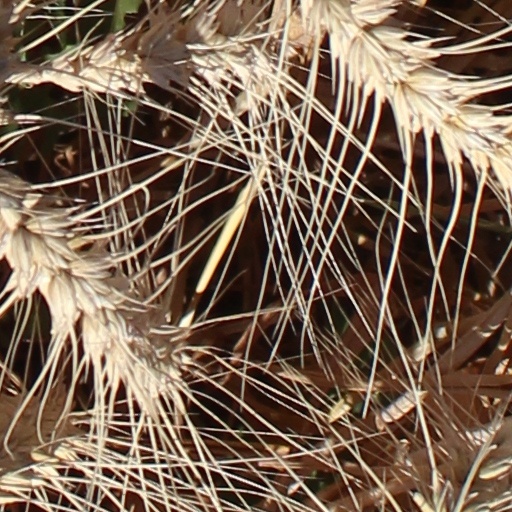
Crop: wheat